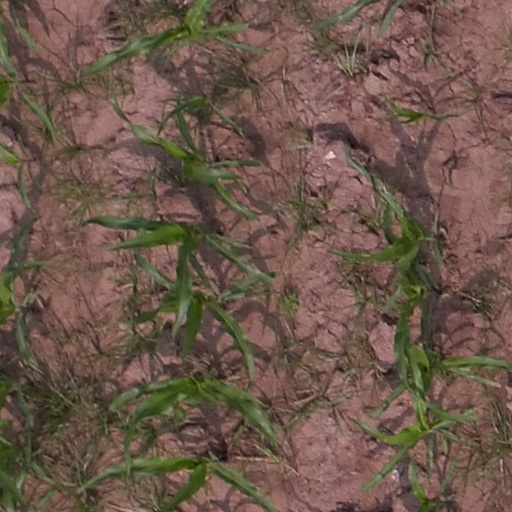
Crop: maize; corn